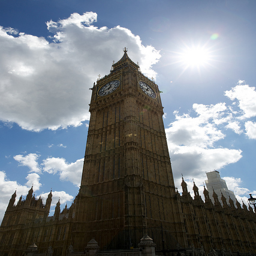
A tall clock tower with two clock faces.
There is a huge clock tower with the sun in the background.
The sun is shining next to a tall clock tower.
A low angle shot of Big Ben in the daytime.
A large building with a clock on either side of tower.